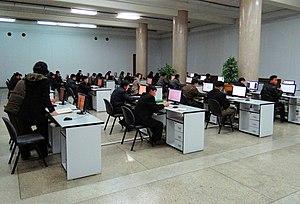
Kwangmyong est un réseau IP national nord-coréen ouvert en 2000.
La Grande maison des études du peuple est la principale bibliothèque de Corée du Nord.